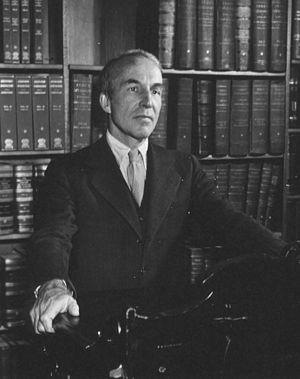
Exil est un recueil de poèmes de Saint-John Perse, composés entre 1941 et 1943, et paru en France en 1945 aux éditions Gallimard. Cette œuvre appartient au « cycle américain » et constitue un tournant dans la carrière poétique de Perse qui, avec ce recueil et dès lors, manifeste pleinement son engagement « j’habiterai mon nom », renonçant sous la contrainte tragique de l'histoire à être l'homme et le diplomate Alexis Leger, à l'état-civil.